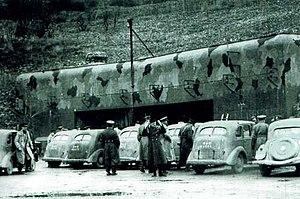
Photo_EM du Hackenberg durant une visite d'officiers anglais
L'ouvrage du Hackenberg est une fortification faisant partie de la ligne Maginot, située sur la commune de Veckring, dans le département de la Moselle.